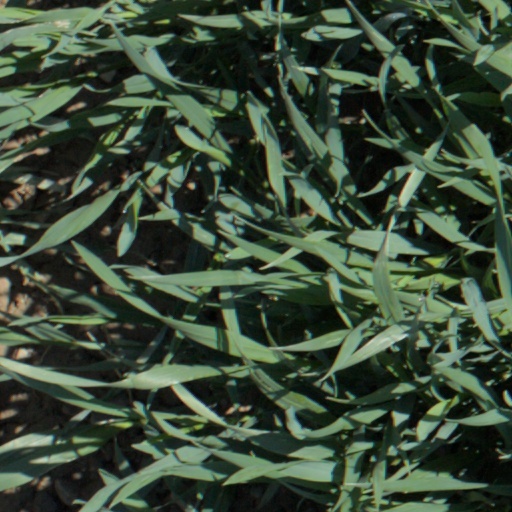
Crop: wheat